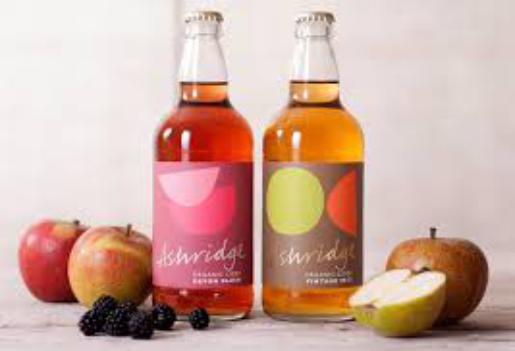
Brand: Ashridge Cider
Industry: Food